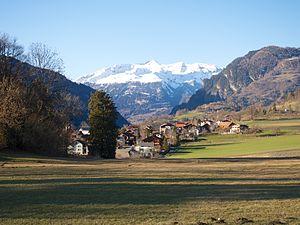
Crap Mats est une montagne des Alpes glaronaises qui surplombe la vallée du Rhin, près de Bonaduz dans le canton des Grisons.
Les Alpes glaronaises sont un massif montagneux situé dans la partie centrale des Alpes en Suisse. Elles sont à cheval sur les cantons d'Uri, des Grisons, de Glaris, de Saint-Gall, de Schwyz et de Zoug.